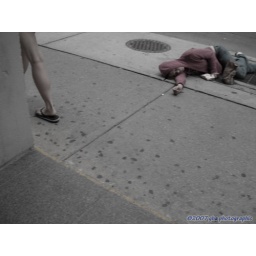
Downtown Toronto - People walk by ignoring a girl unconscious on the street has a sandwich in her hand.